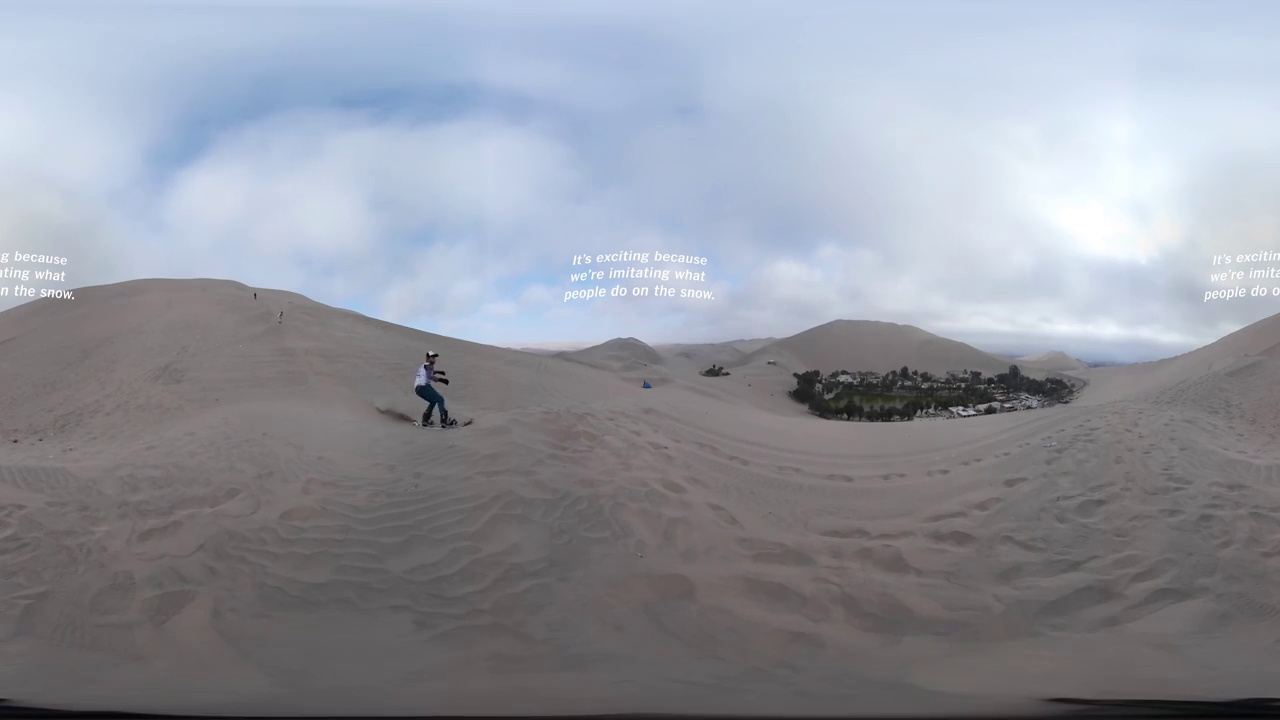
Referred object: The person on the left in the current view

Referred object: the person sandboarding in a white shirt